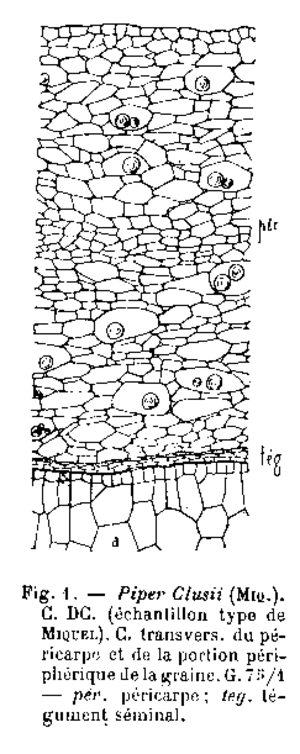
Coupe transversale du pericarpe et du portion peripherique de la graine du Piper clusii.
Piper guineense est un grimpeur boisé du Ghana et d'autres parties de l'Afrique occidentale, utilisé comme condiment et médicament indigène. Connu sous les noms suivants: poivrier des Achantis, cubébe, poivrier de la forêt, poivrier de Guinée, poivrier du Kissi, poivrier de laine.